Alice Sommerlath

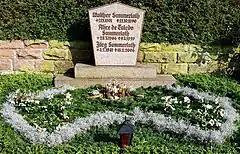
Grave of Walther, Alice and Jörg Sommerlath

Alice de Toledo Sommerlath (née Alice Soares de Toledo; 25 May 1906 – 9 March 1997) was the mother of Queen Silvia, wife of King Carl XVI Gustaf of Sweden.